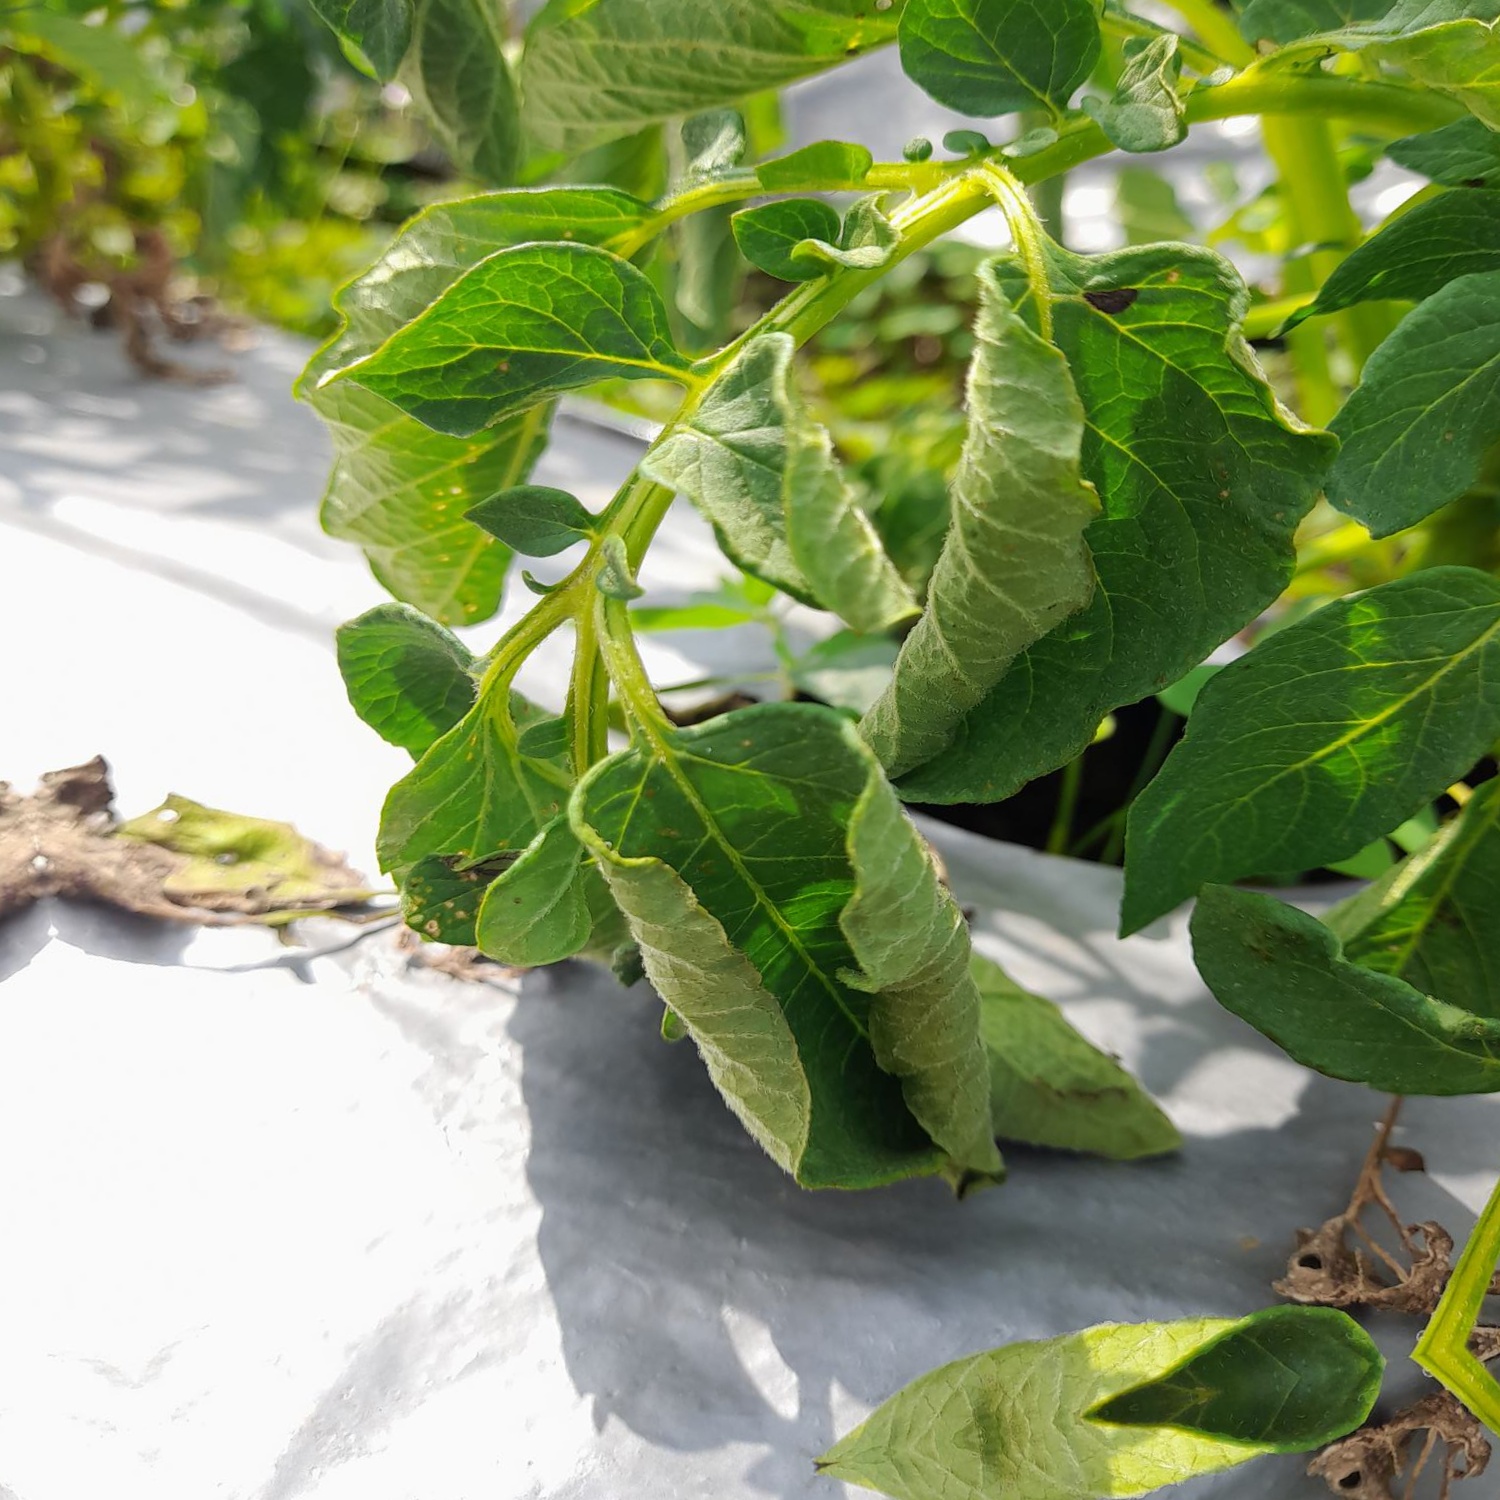
Etiqueta: Pudricion_Parda